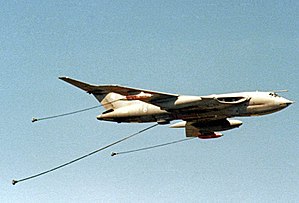
Operation Black Buck / Forberedelser / Ombygning
Handley Page Victor K.2
Operation Black Buck var en serie af syv planlagte togter med tunge bombefly under Falklandskrigen. Flyvningerne udførtes af RAF Strike Commands firmotorers Avro Vulcan-bombefly og Handley Page Victor-tankfly. Basen var øen Ascension, otte grader syd for ækvator, og målet var Falklandsøerne.